Jean-Loup Hubert

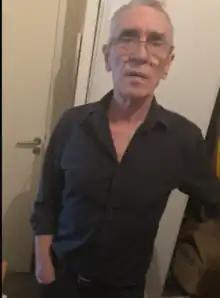

Jean-Loup Hubert (born 4 October 1949) is a French director and screenwriter.